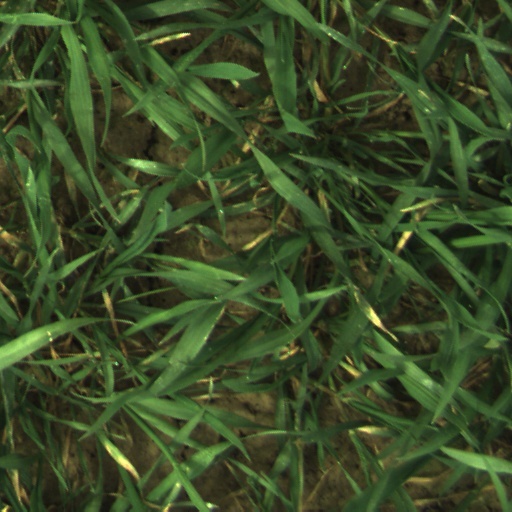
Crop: wheat